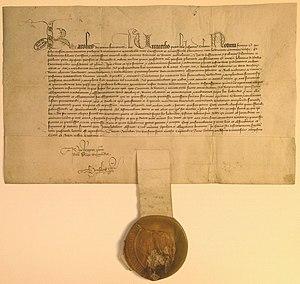
Charte de Charles VI donnant pouvoir à l’évêque de Paris Pierre d’Orgemont, au premier président du Parlement Arnaud de Corbie et à son secrétaire Jean de Bordes de conclure avec Jean-Galéas Visconti un accord en vue du mariage de la fille de celui-ci, Valentine, avec le frère du roi, Louis d’Orléans